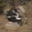
Label: skunk